James G. Wakley

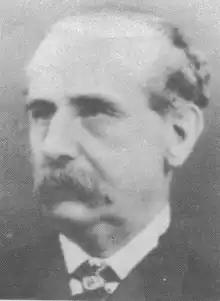
James G Wakley

James Goodchild Wakley (December 1825 in Brompton – 30 August 1886 in Longcross) was a physician and later co-joint editor along with his older brother of the general medical journal "The Lancet", from 1862 when his father died, to his death in 1886. Wakley was principally known as one of the most vociferous and public critics of Joseph Lister's antiseptic technique, indeed becoming his nemesis.